Naruto Shippuden: Ultimate Ninja Storm Generations

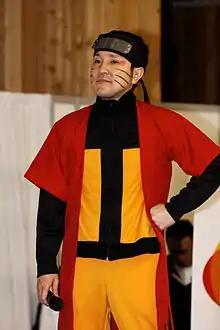
In order to promote "Generations", Hiroshi Matsuyama cosplayed as Naruto Uzumaki for a marathon.

In November 2011, Namco Bandai announced the game would be released in Japan on February 23, 2012. Pre-orders included a CD soundtrack from the game and the previous installments, "Ultimate Ninja Storm" and "Ultimate Ninja Storm 2", under the title of composed by Chikayo Fukuda. Additionally, during following dates, the game was announced to be released in North America and Europe on March 13, 2012, and March 30, 2012, respectively, also by Namco Bandai. Besides the regular game, Namco Bandai Europe also released a limited "Card Edition" that comes with a starter deck from "'Naruto"s collectible card game, a booster pack, and message from Masashi Kishimoto. Like the Japanese version, the European port includes a CD soundtrack, promoting "the first official rap single of Killer Bee". Besides trailers focused on the game's system, there have been also several characters focused trailers showing their roles in the story mode. Moreover, in February 2012 Namco Bandai released a trailer focusing on Killer Bee's music video. Namco Bandai also requested fans to send video responses singing alongside the video.